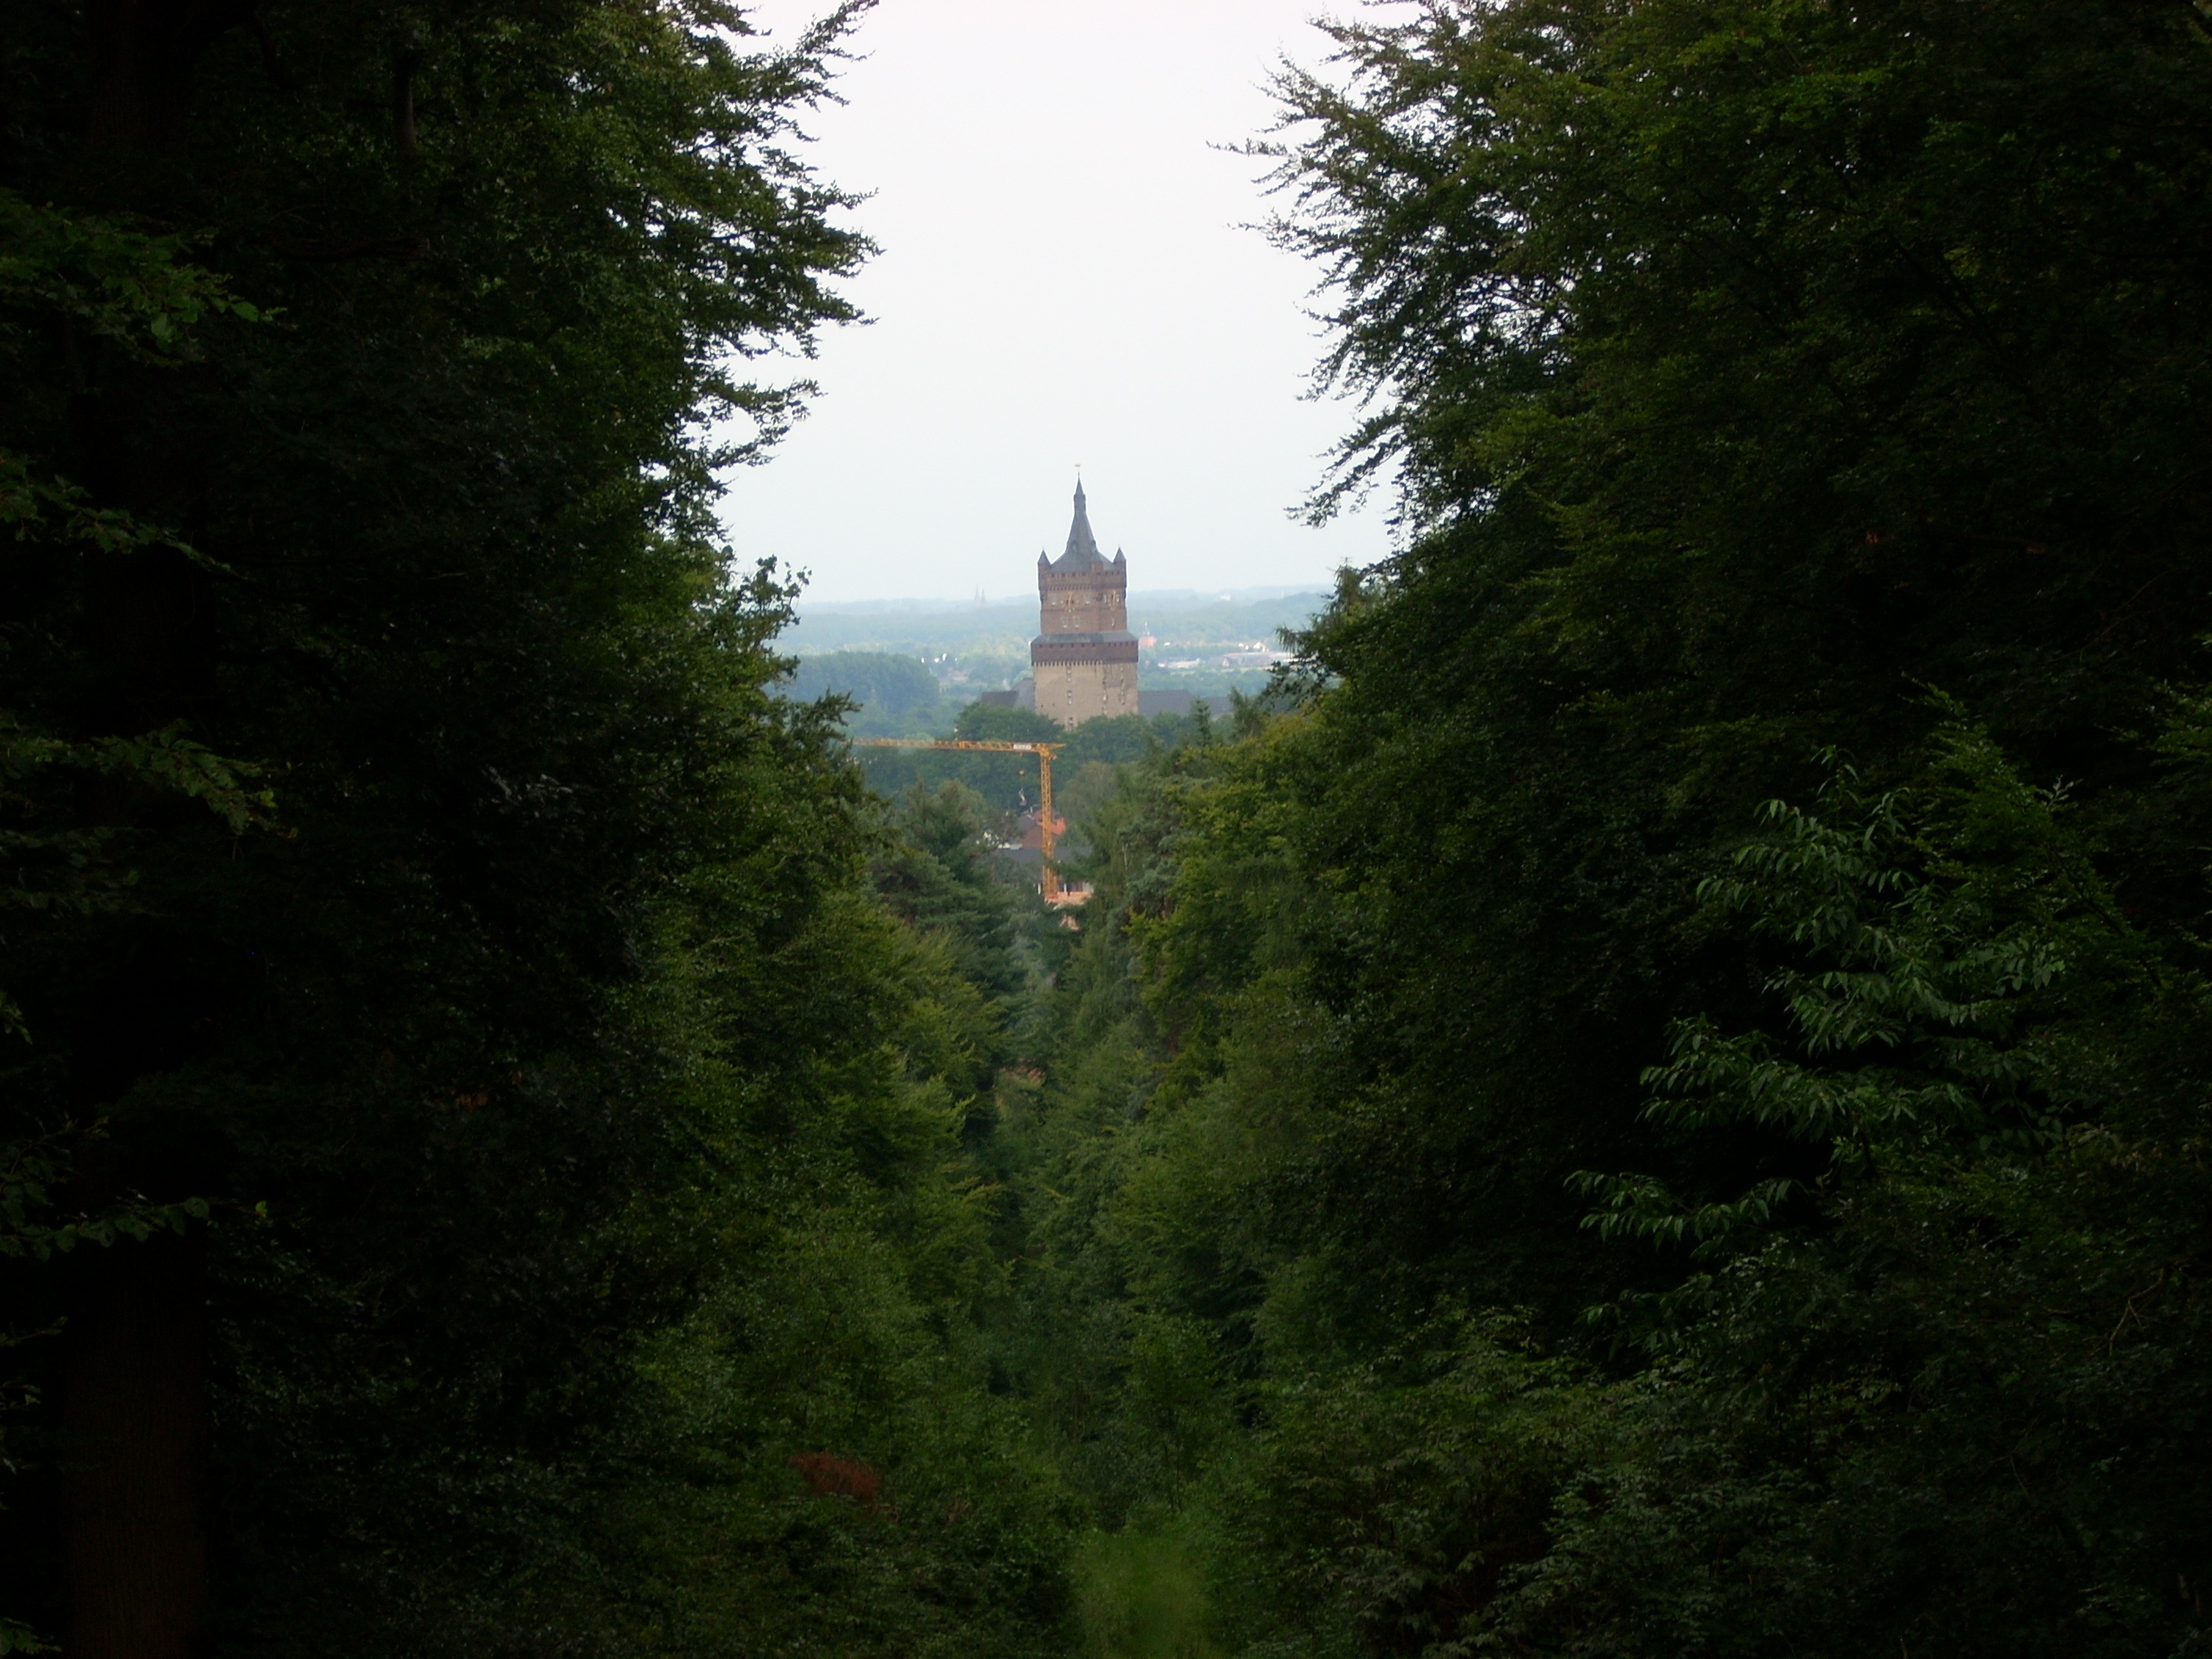
landscape, tree, forest, hill, green, reflection, tower, castle, atmospheric phenomenon